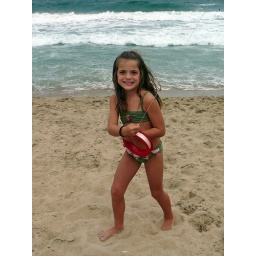
Sami flying her kite on the beach in the Outer Banks, NC.